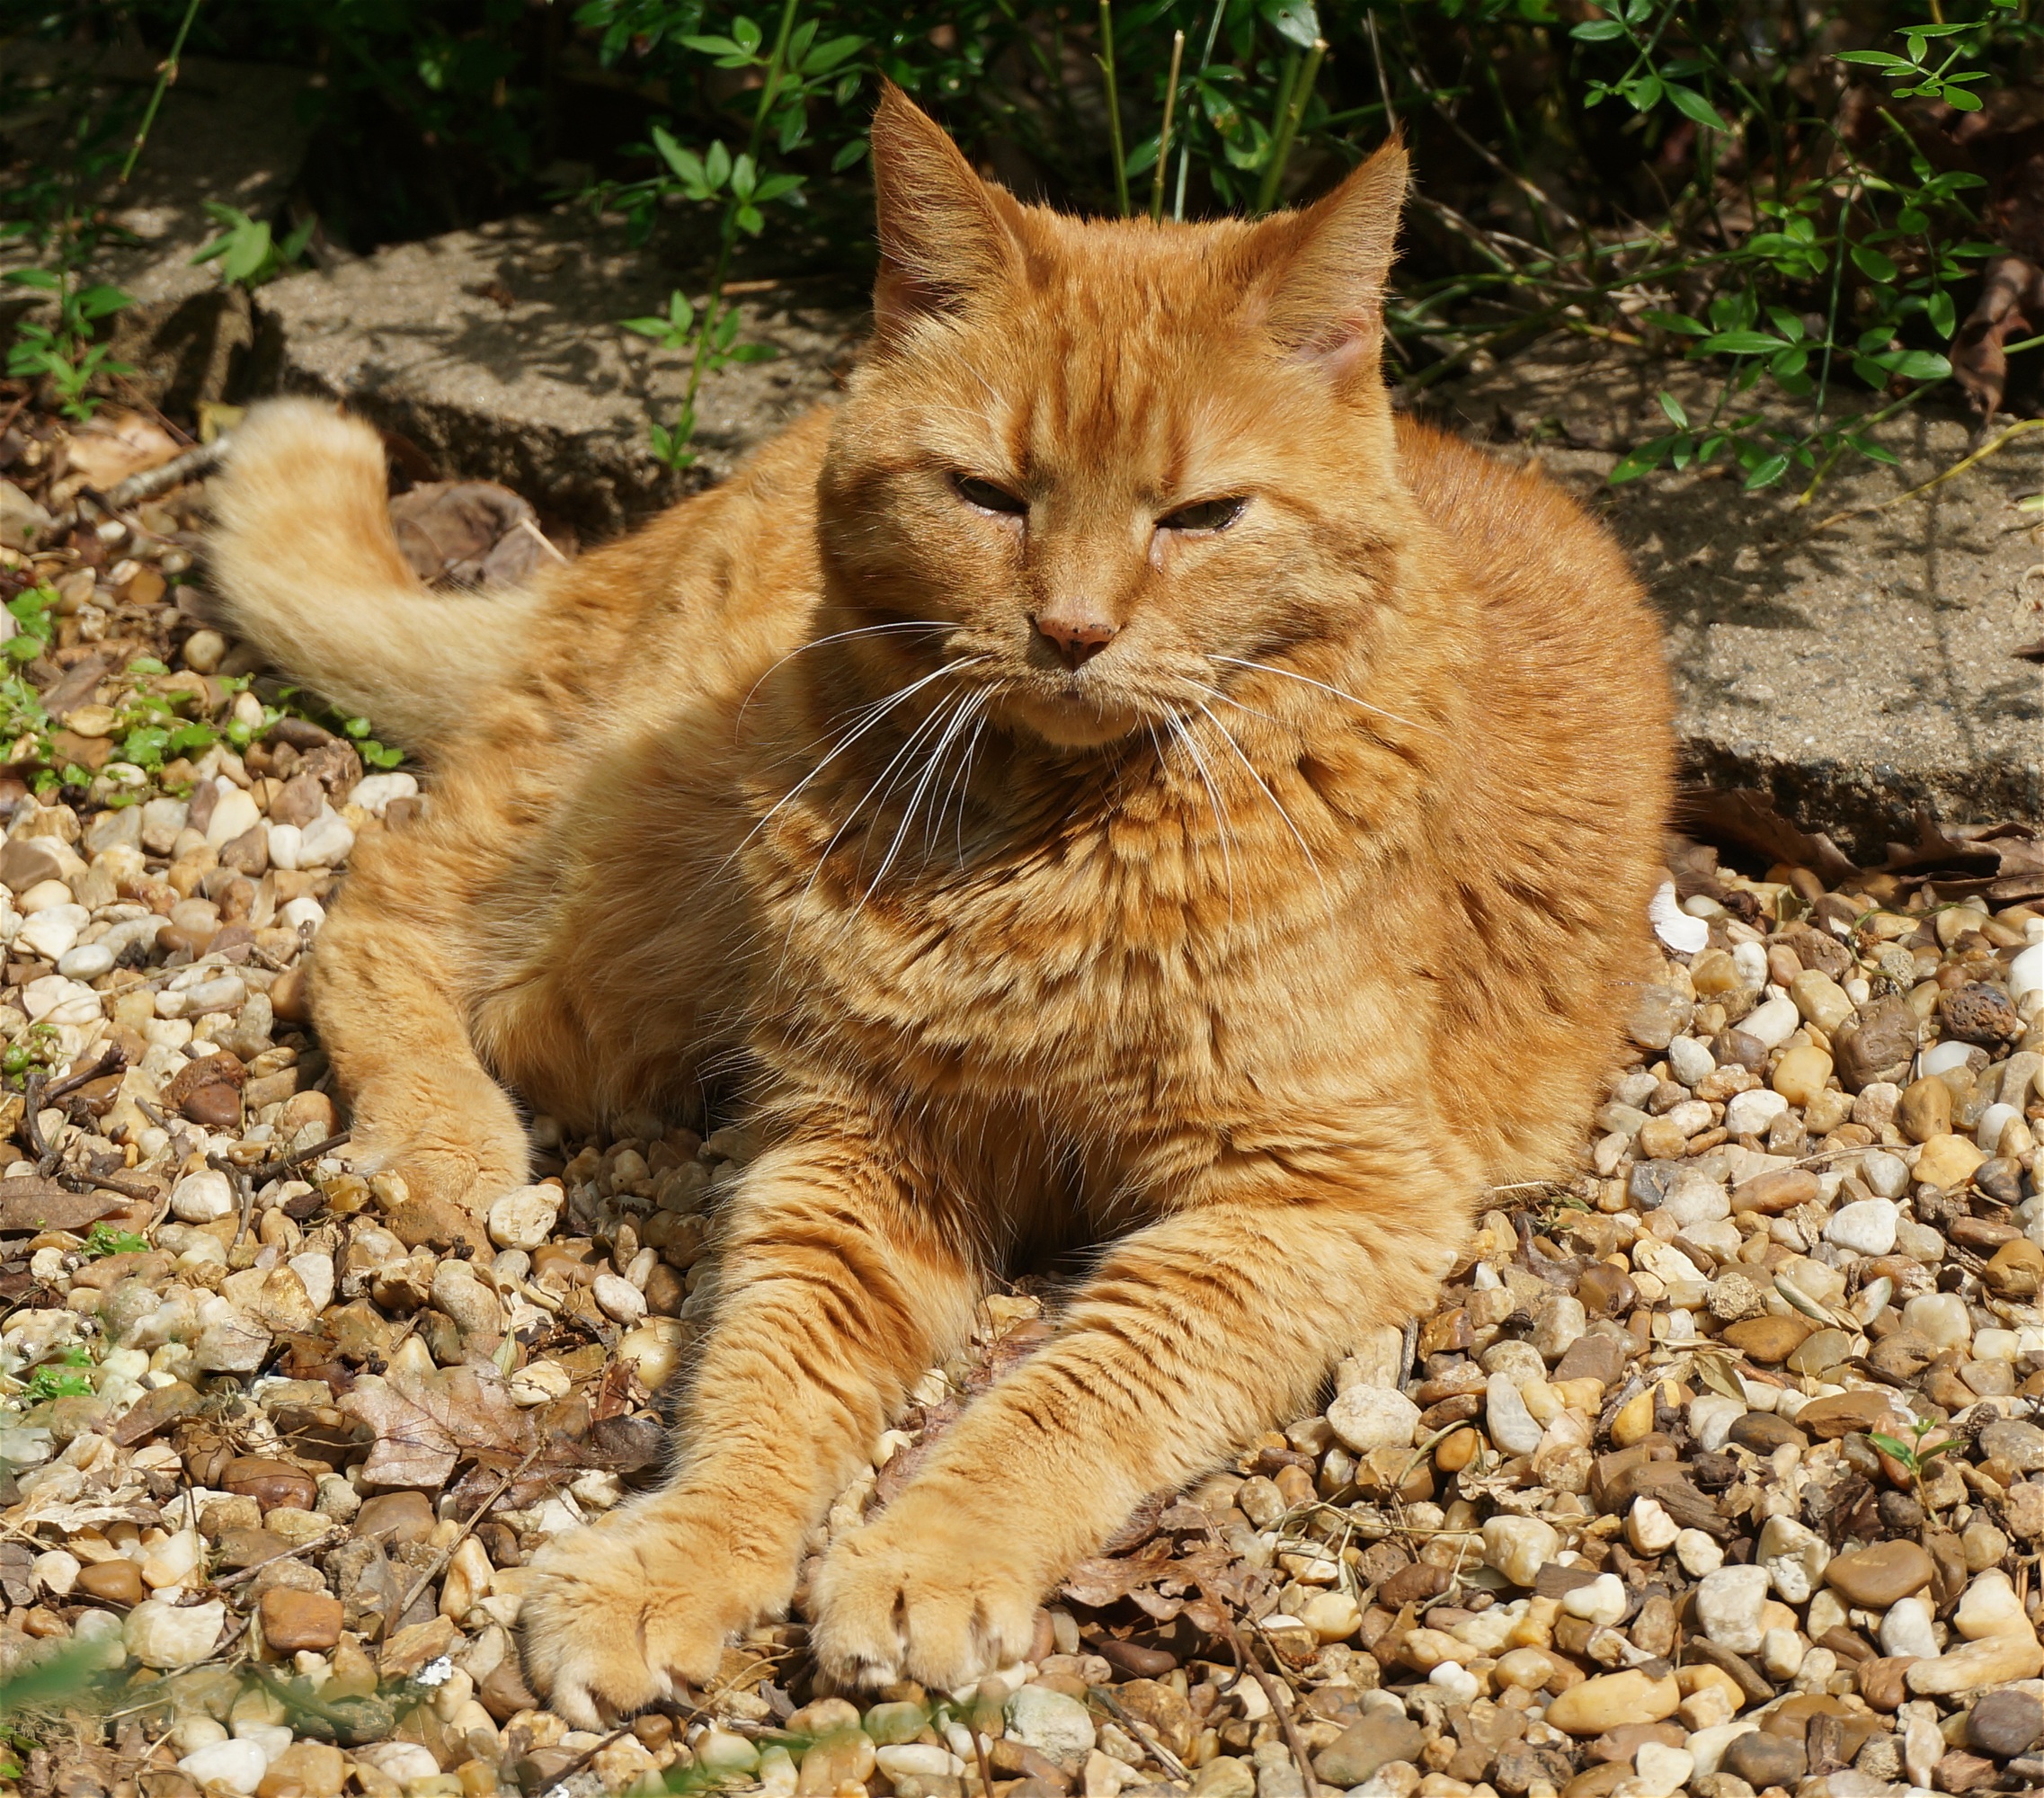
nature, animal, wildlife, fur, orange, cat, feline, mammal, garden, fauna, whiskers, vertebrate, wild cat, basking orange cat, small to medium sized cats, cat like mammal, pixie bob, rusty spotted cat